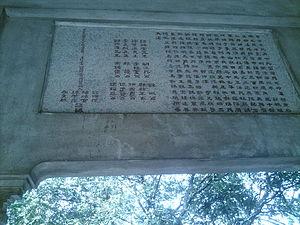
Le Pavillon de la Reconquête est un pavillon sur le Mont Jyutsau, à Canton, Guangdong, Chine.